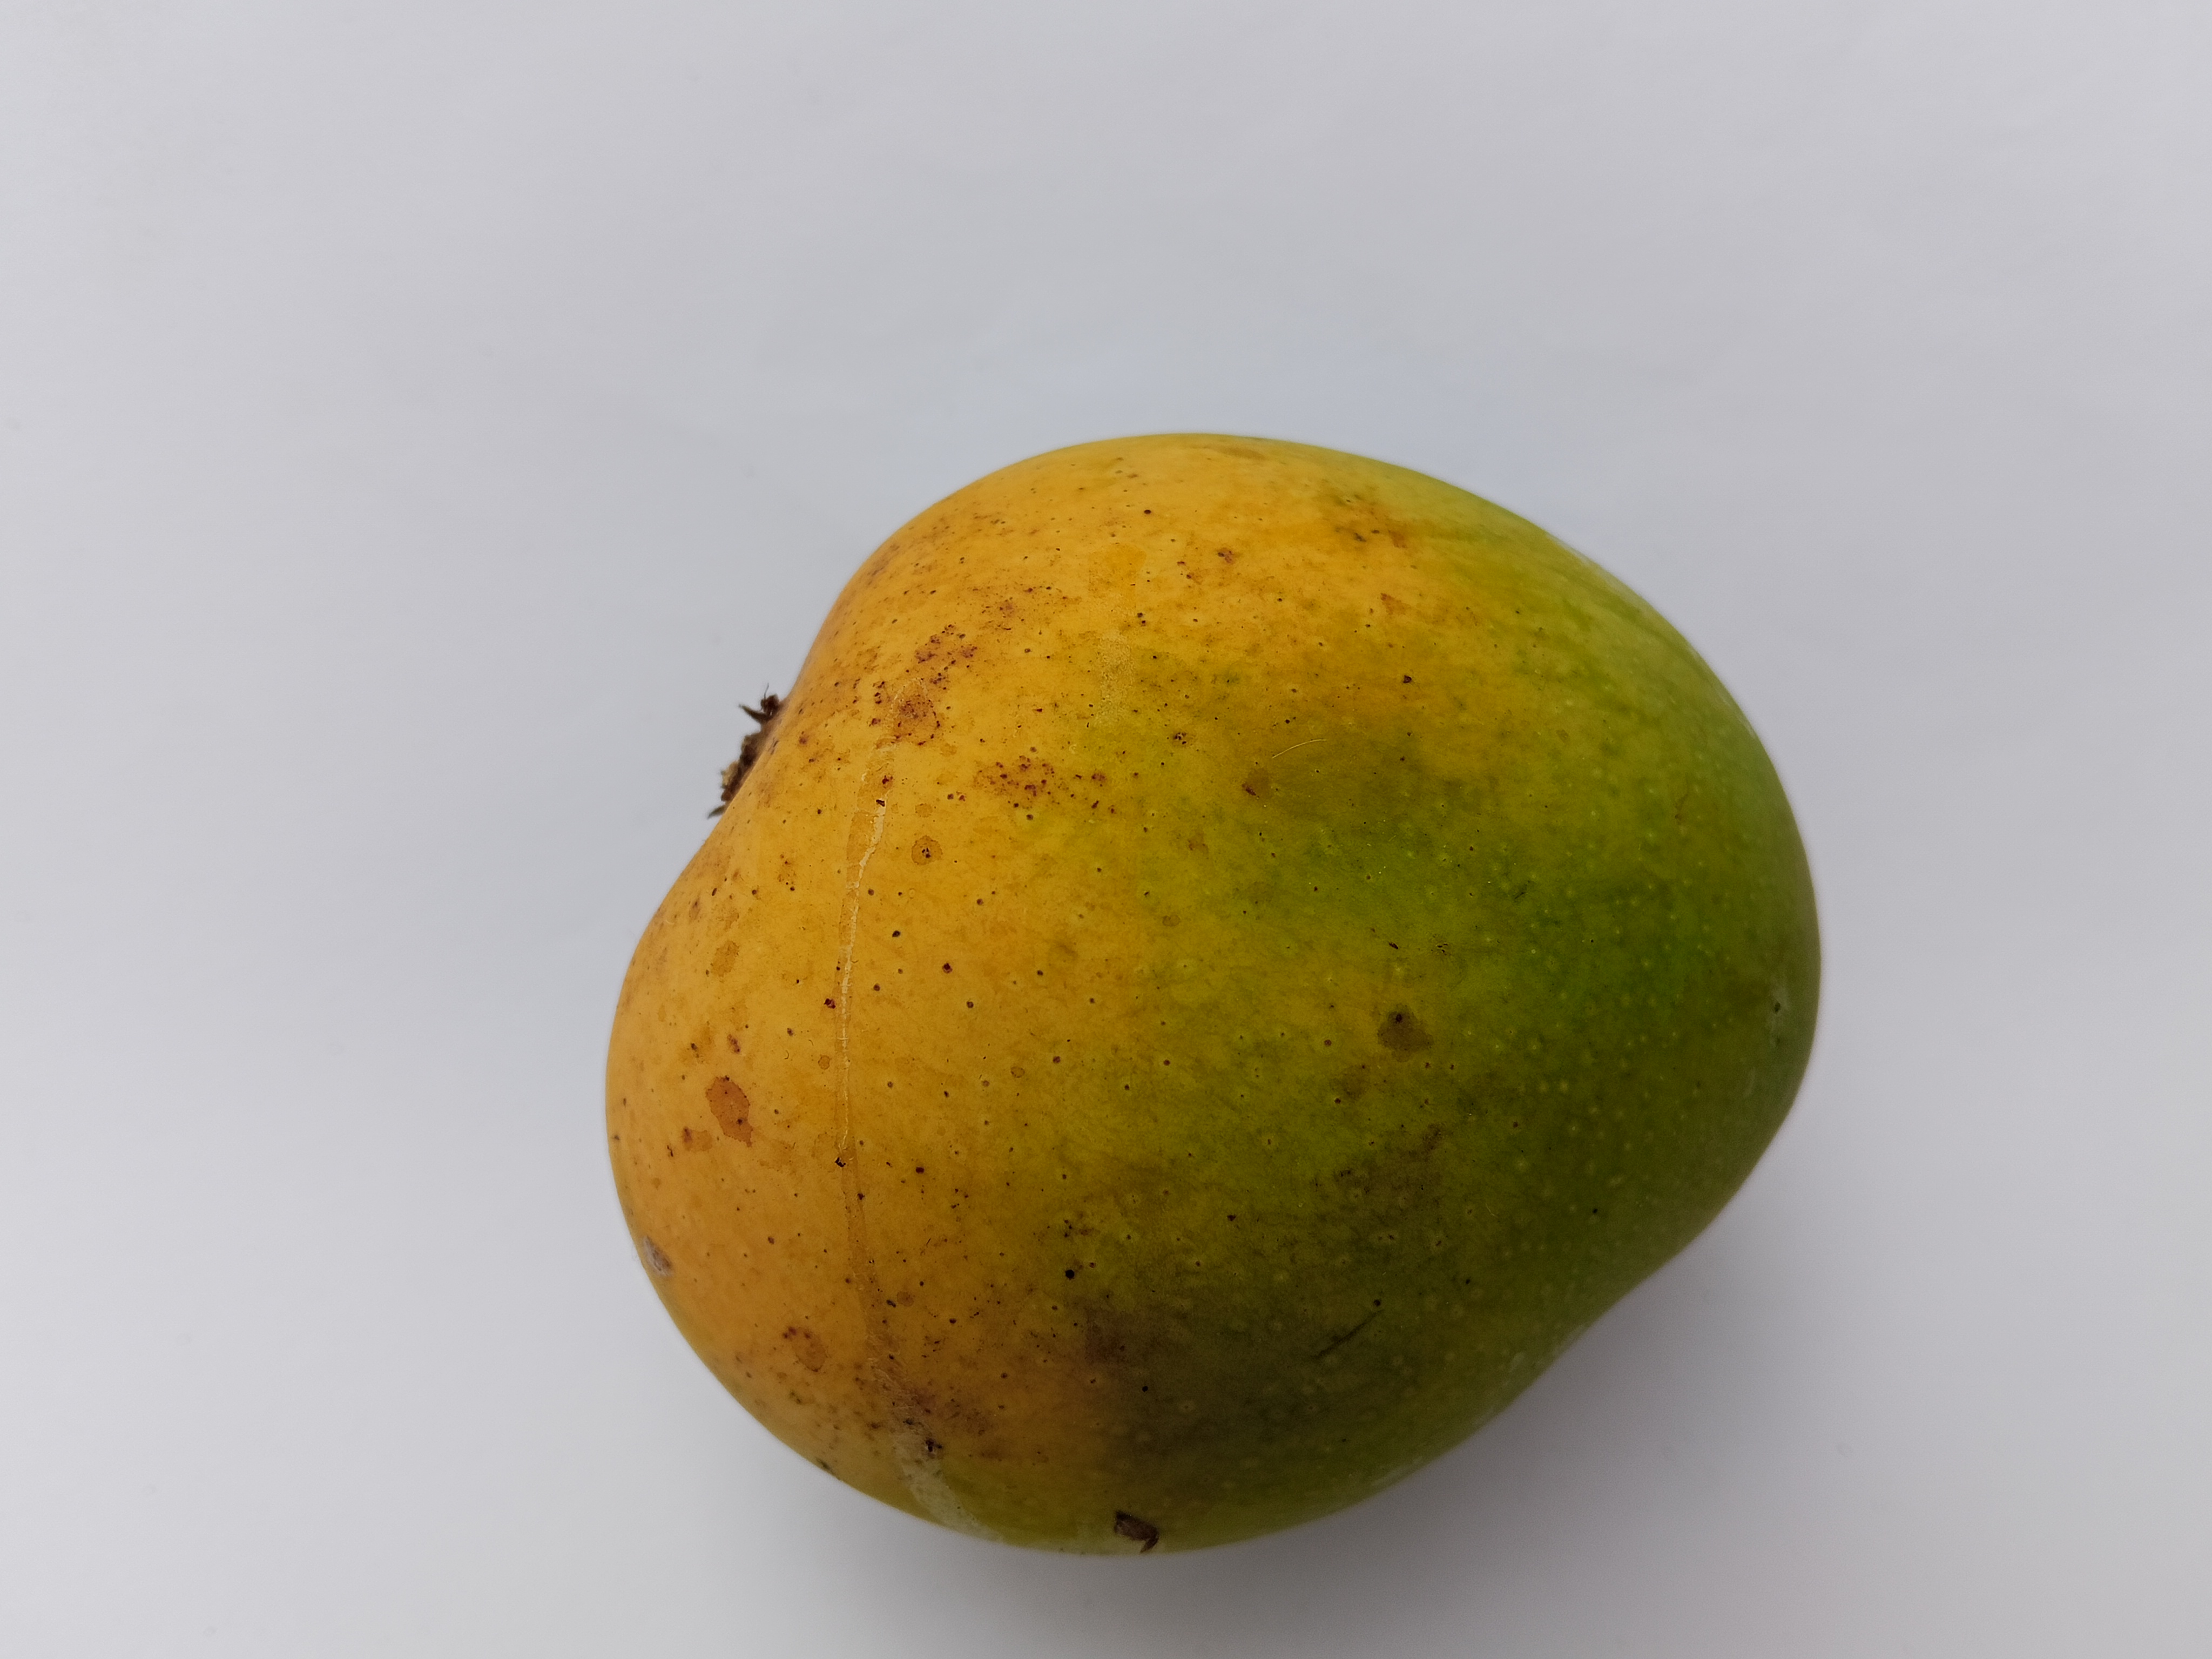
Mango variety: Sundari